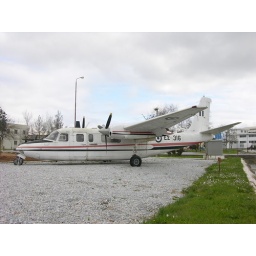
ES 316 a Rockwell Commander is preserved near the HQ building at Stefanovikion army base